Mystery airship

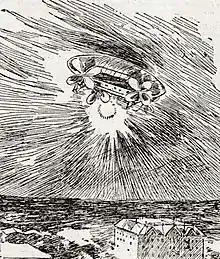
Mystery airship illustrated in the "San Francisco Call", November 22, 1896

The mystery airship or phantom airship was a phenomenon that thousands of people across the United States claimed to have observed from late 1896 through mid 1897. Typical airship reports involved nighttime sightings of unidentified flying lights, but more detailed accounts reported actual airborne craft similar to an airship or dirigible. Mystery airship reports are seen as a cultural predecessor to modern claims of extraterrestrial-piloted UFO's or flying saucers.